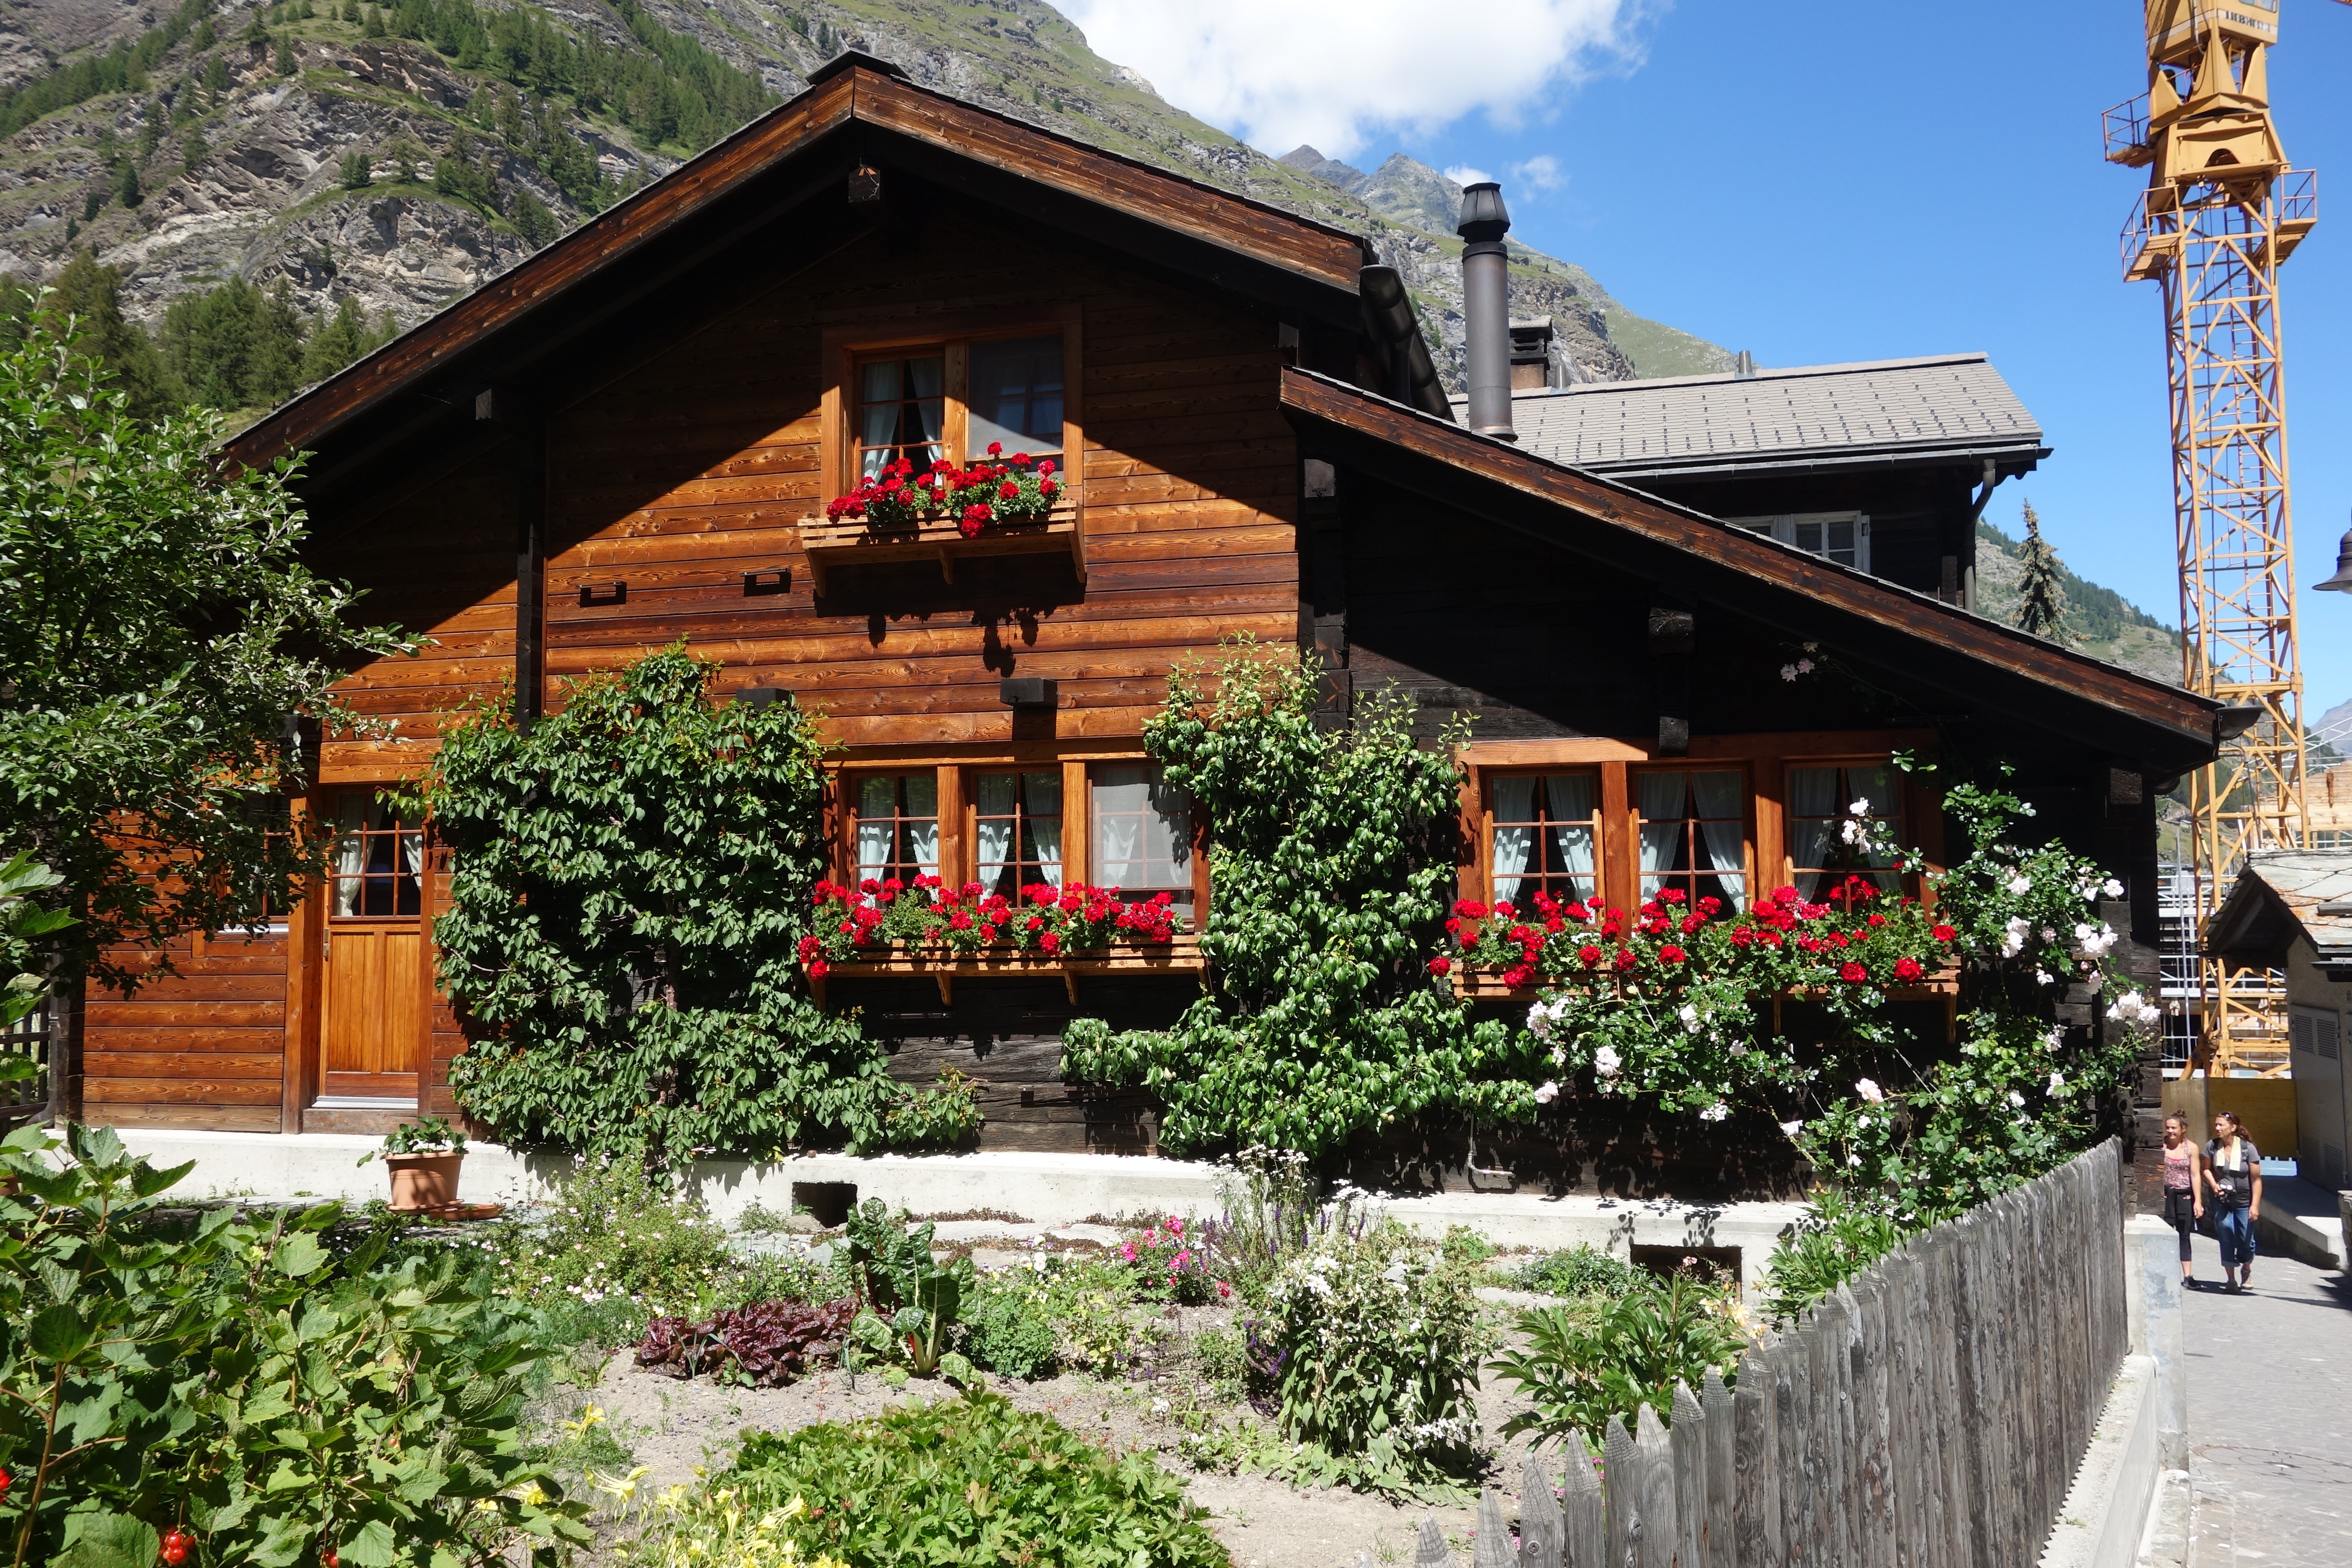
mountain, house, flower, building, home, cottage, garden, place of worship, temple, resort, monastery, shrine, estate, chalet, shinto shrine